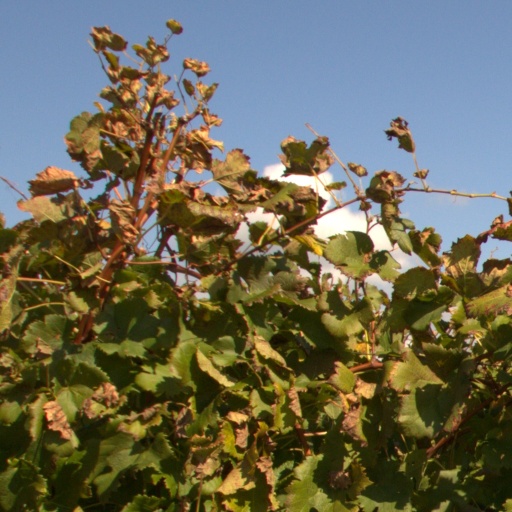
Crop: grape